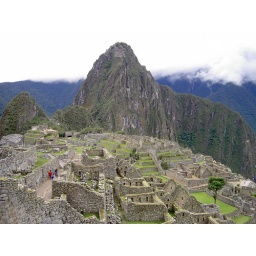
Machu Picchu. i climbed the mountain in the back ground